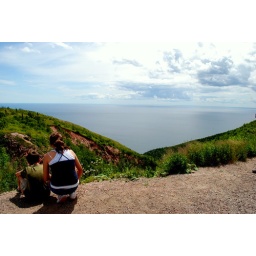
children enjoying the view of the ocean on a mountain along the cabot trail in cape breton, nova scotia.